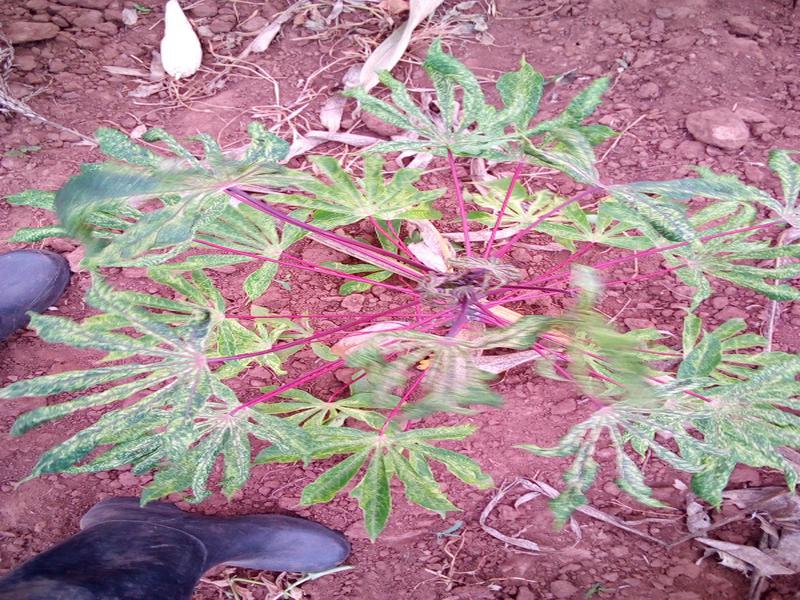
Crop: cassava
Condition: green_mottle